Politics of the Philippines

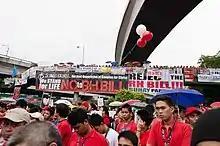
Protests against the Reproductive Health Act of 2012 (RH Bill)

Since 1935 and the establishment of the Commonwealth of the Philippines, elections have been administered by the Commission on Elections (COMELEC). The elected officials are the president, vice president, members of Congress, regional governors and assemblymen, provincial governors, vice governors, and board members, city and municipal mayors, vice mayors and councilors, and barangay (village) chairmen and councilors. Elections are for fixed terms. Most elected officials have three-year terms, with the exceptions being the president, vice president, and senators, whose terms last for six years.